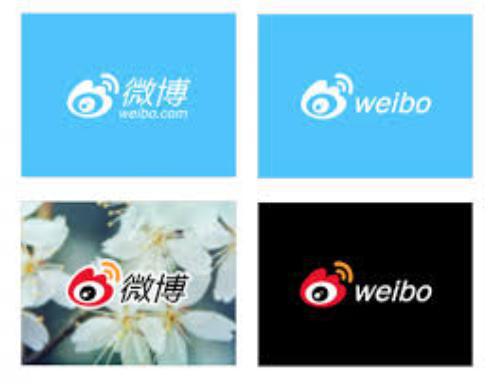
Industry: Leisure